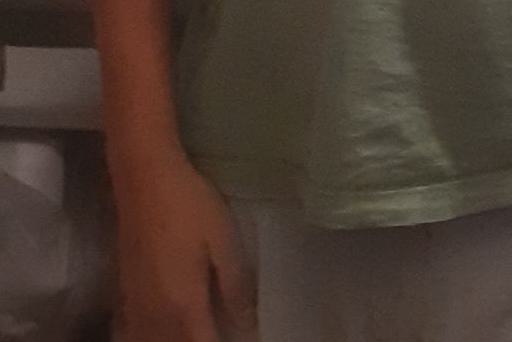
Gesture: no_gesture